Direct Air Support Center

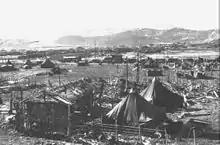
Photo showing MTACS-2's Air Support Section at Hagaru-ri during the Battle of Chosin Reservoir.

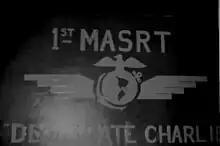
Dev Chrl Sign

Marine Tactical Air Control Squadron 2 (MTACS-2), the precursor to today's MASS-2, operated an Air Support section and conducted operations during the Korean War at the Pusan Perimeter, Battle of Inchon, Battle of Seoul, Battle of Chosin Reservoir, the East Central Front, and the Western Front.